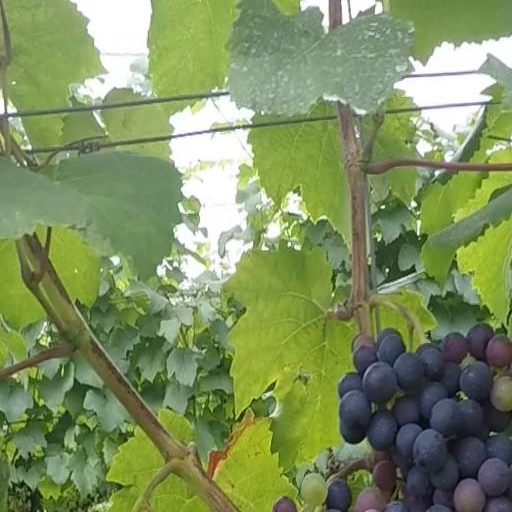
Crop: grape